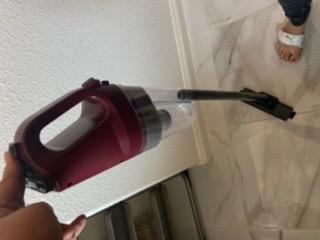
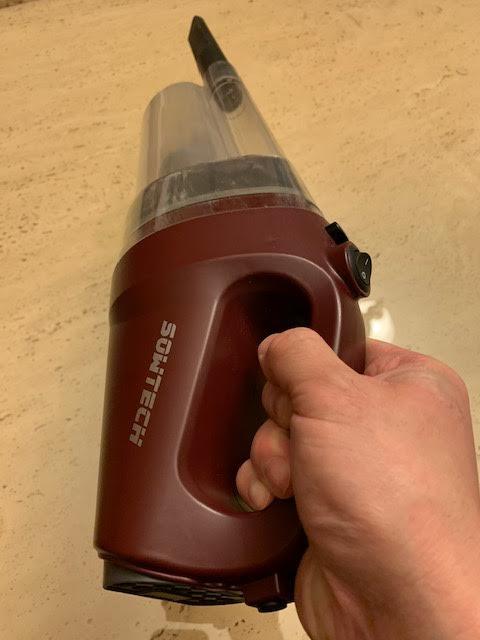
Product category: items_vacuum
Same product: yes